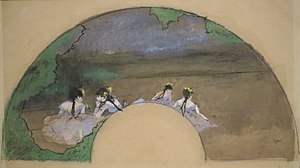
Vifte
Vifte, Dancers on the Stage, dekoreret af Edgar Degas.
Vifter har deres oprindelse i Orienten.